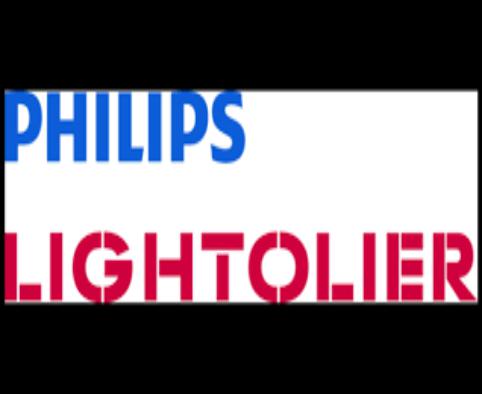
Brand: lightolier
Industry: Electronic